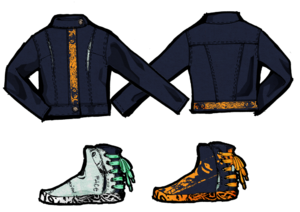
Exemple de dessins techniques
La mode, et plus précisément la mode vestimentaire, désigne la manière de se vêtir, conformément au goût d'une époque dans une région donnée. C'est un phénomène impliquant le collectif via la société, le regard qu'elle renvoie, les codes qu'elle impose et le goût individuel.